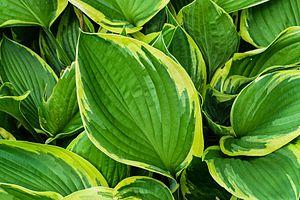
Hosta est un genre de plantes vivaces de la famille des Liliaceae selon la classification classique, et des Asparagaceae selon la classification phylogénétique APG III. Ce genre a parfois été placé également parmi les Agavaceae ou encore les Hyacinthaceae.